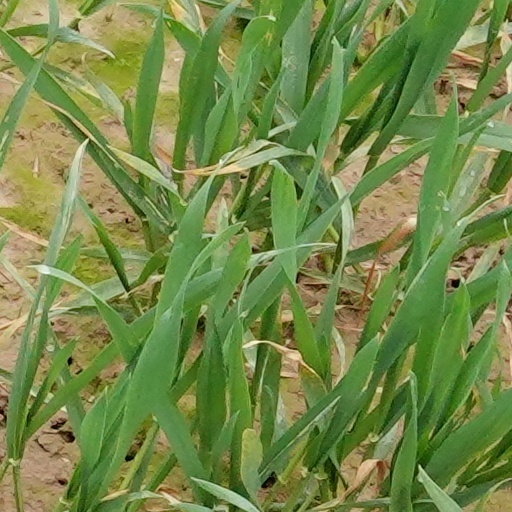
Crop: wheat